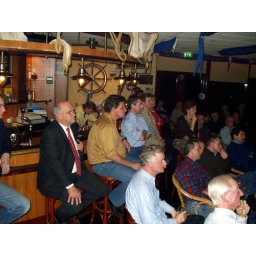
Dinsdagavond Clubavond Deze keer over ijszeilen door Bouw van Wijk.